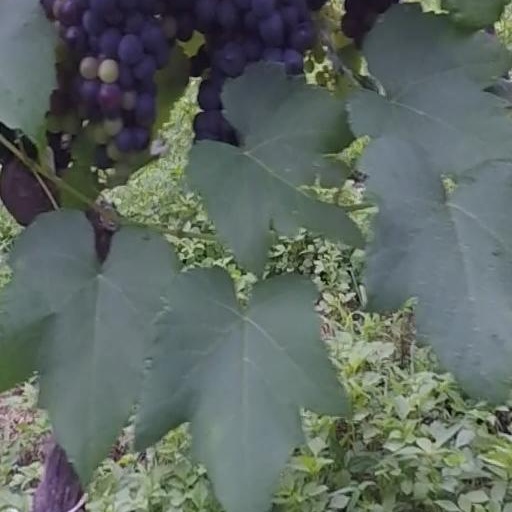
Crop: grape